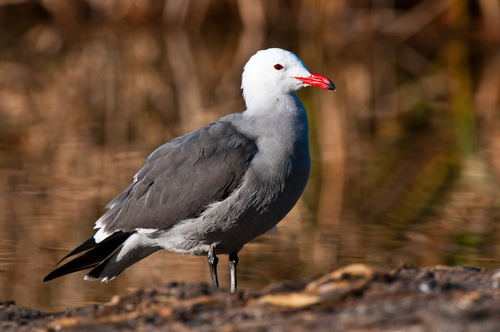
this gray bird has a white head, dark gray wing feathers, black tail feathers, and an orange and black beak.
the bird has a large bill that is curved and red.
with a white head and bright red beak, this bird has small eyes.
this bird is white, black, and grey in color with a red beak, and white eye rings.
this medium sized bird has a short, slightly curved bill that is red with a black tip.
two grey wings with white head, the beak is short and pointed, and the head is small compared to the body.
this large gray bird has a white head, a soft gray breast, and vivid orange bill.
this bird is white with grey and has a long, pointy beak.
a midsize water bird with a white head and neck leading smoothly down to a grey body.
a medium sized bird with grey breast and belly and orange short sharp beak.
Species: Heermann Gull